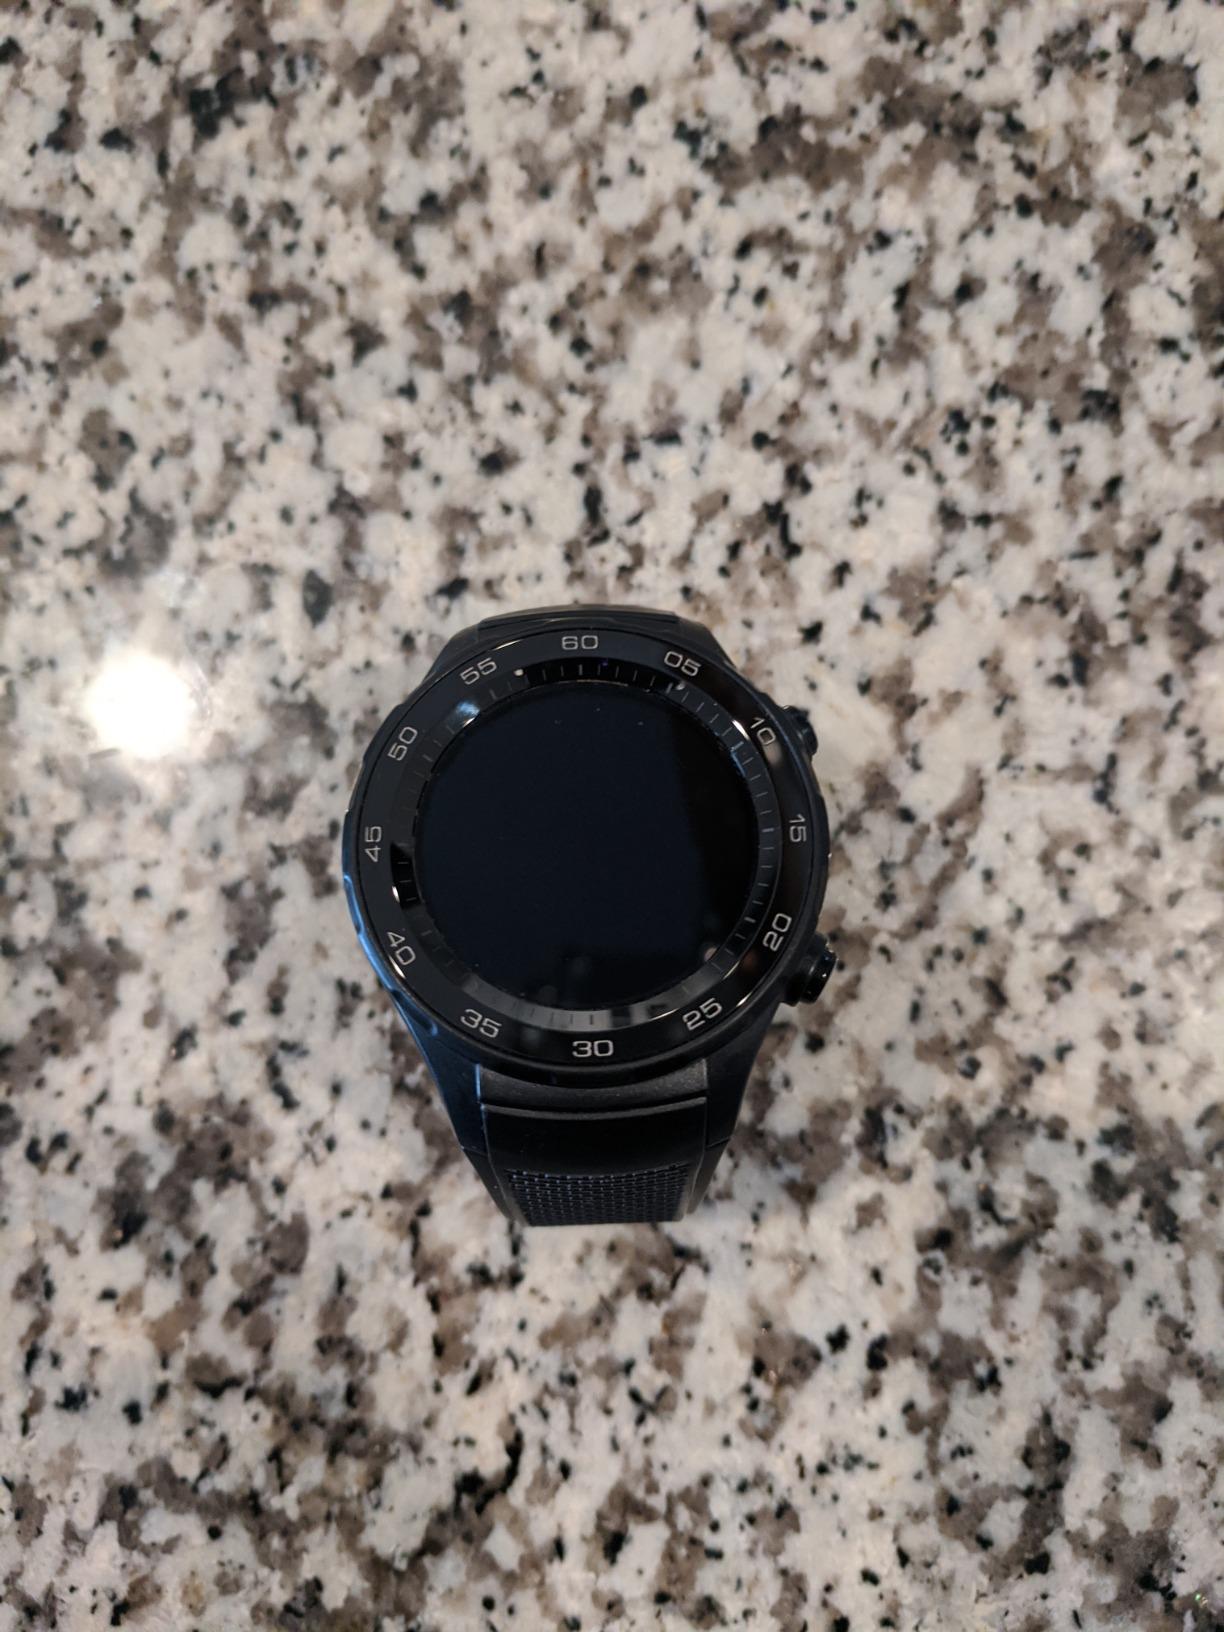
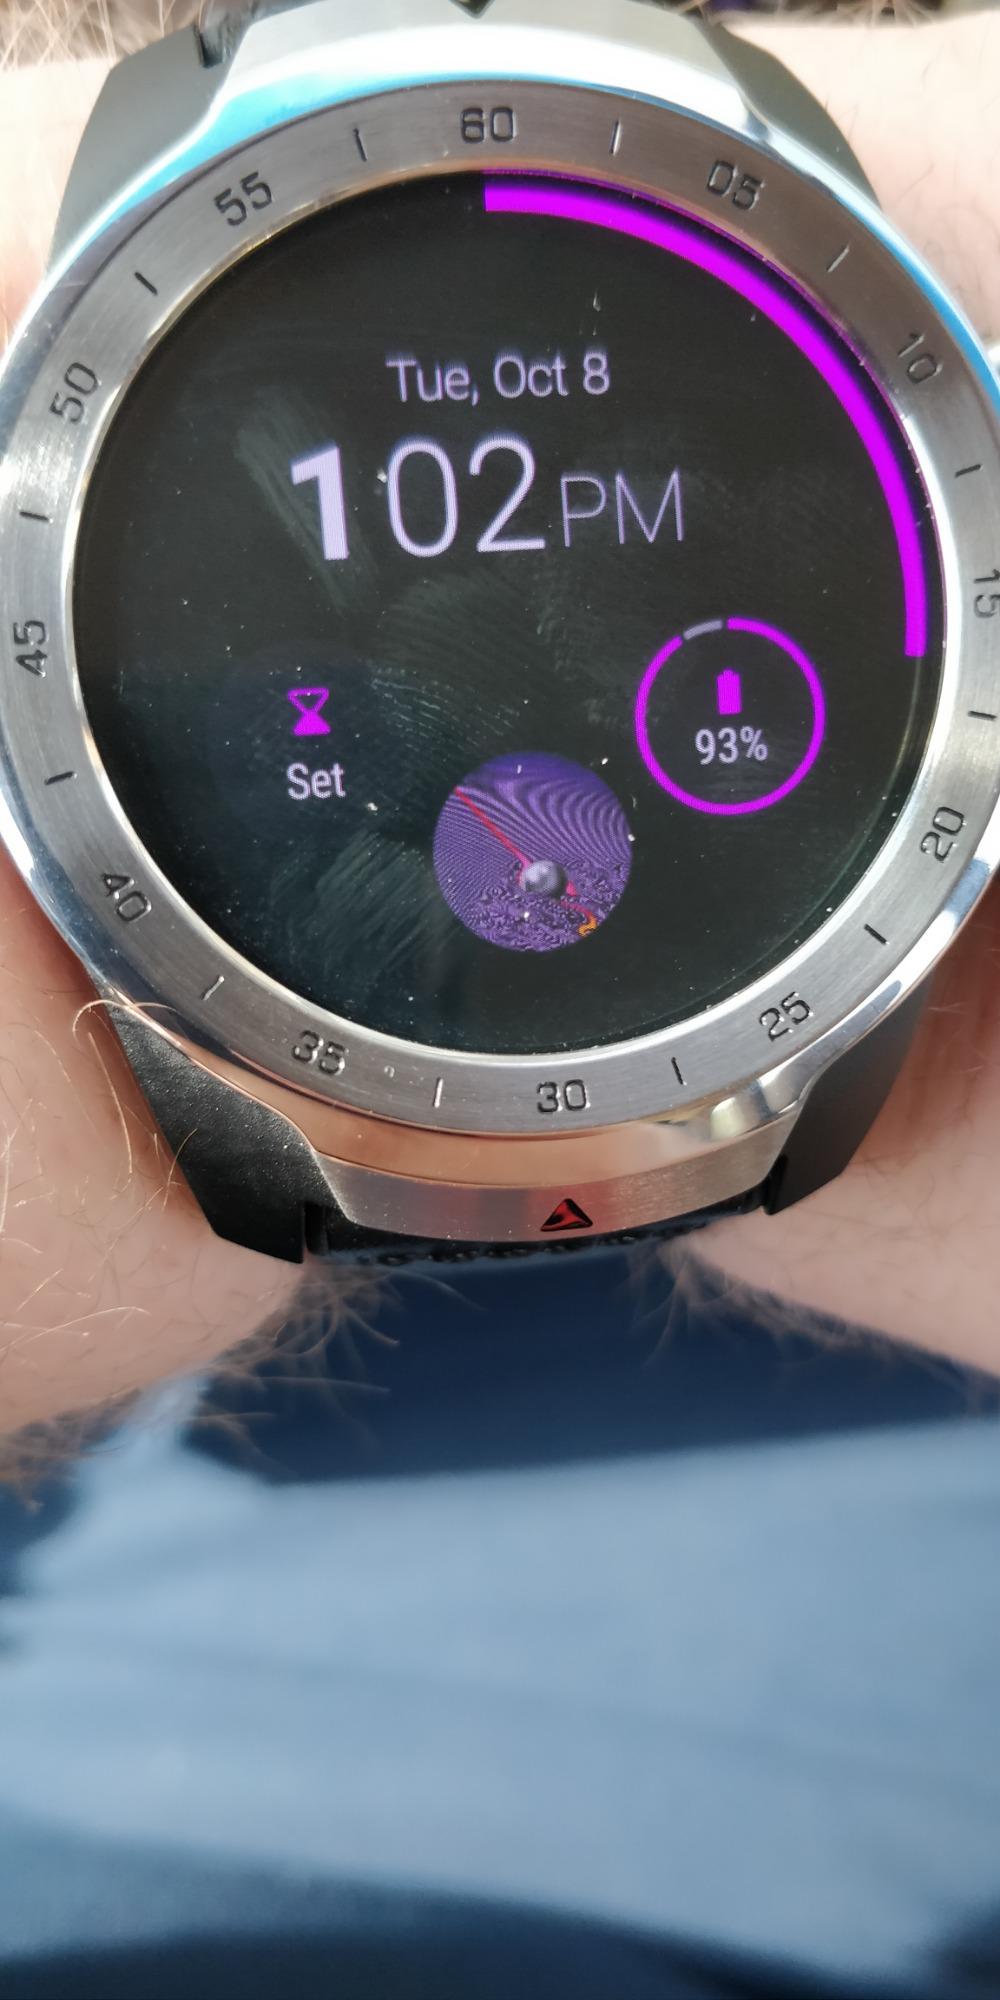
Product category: smartwatch
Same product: no